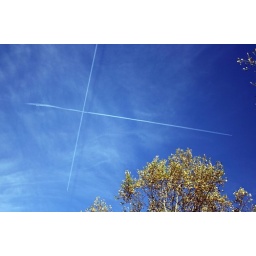
cross in the sky